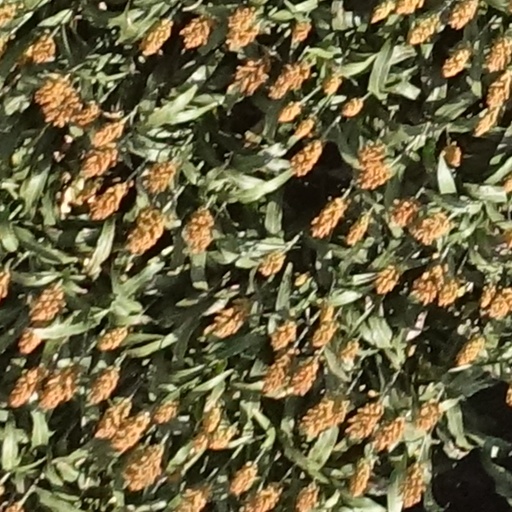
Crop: sorghum